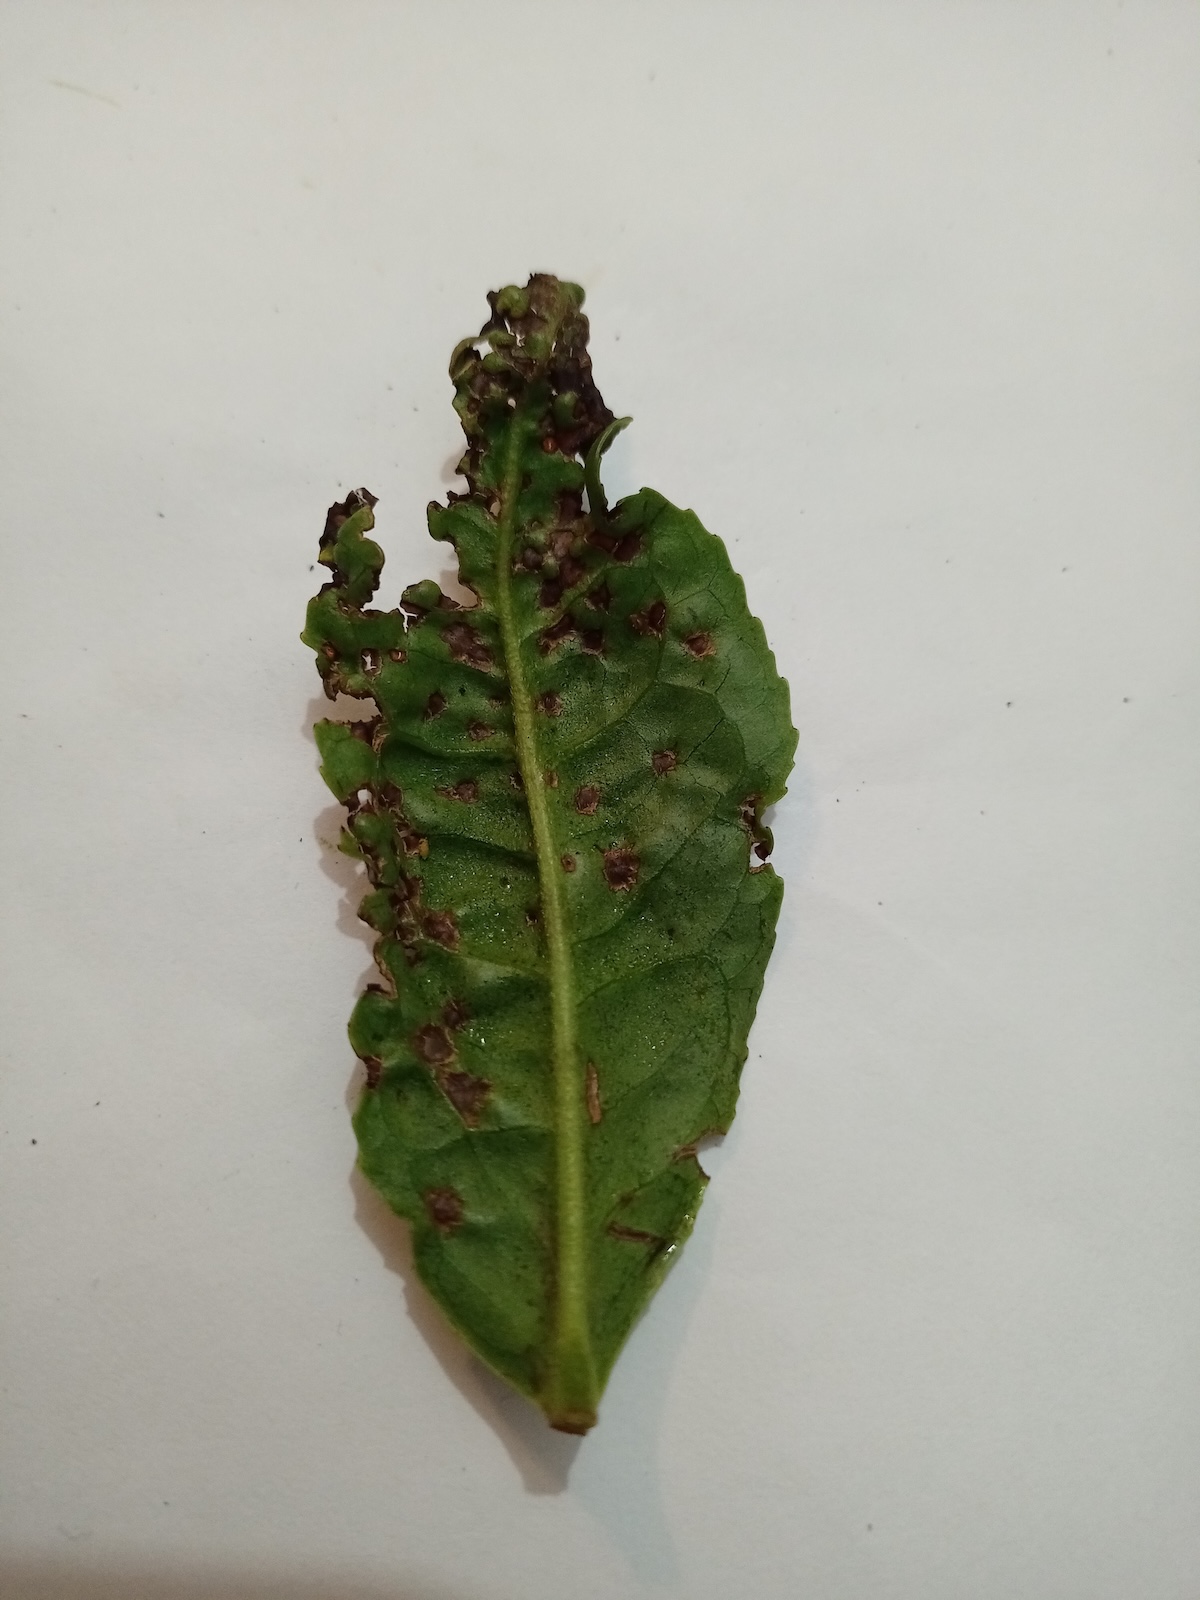
Label: Green mirid bug